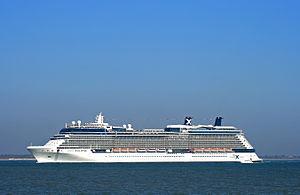
Le Celebrity Eclipse, est le 3ᵉ navire de classe Solstice à être construit sur le chantier naval Meyer Werft, pour la flotte de Celebrity Cruises.